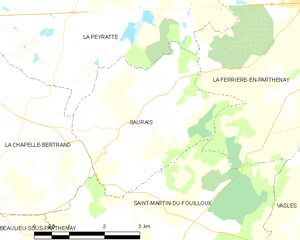
Carte des communes françaises Saurais